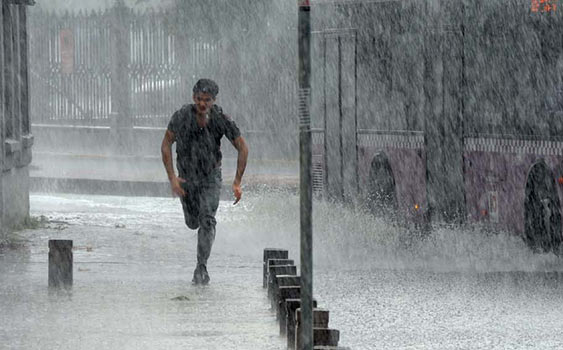
Weather: rain or strom